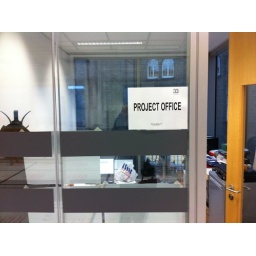
New office in the old Observer newspaper building - 2 weeks from move in date midway through a refurb